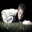
Label: boy